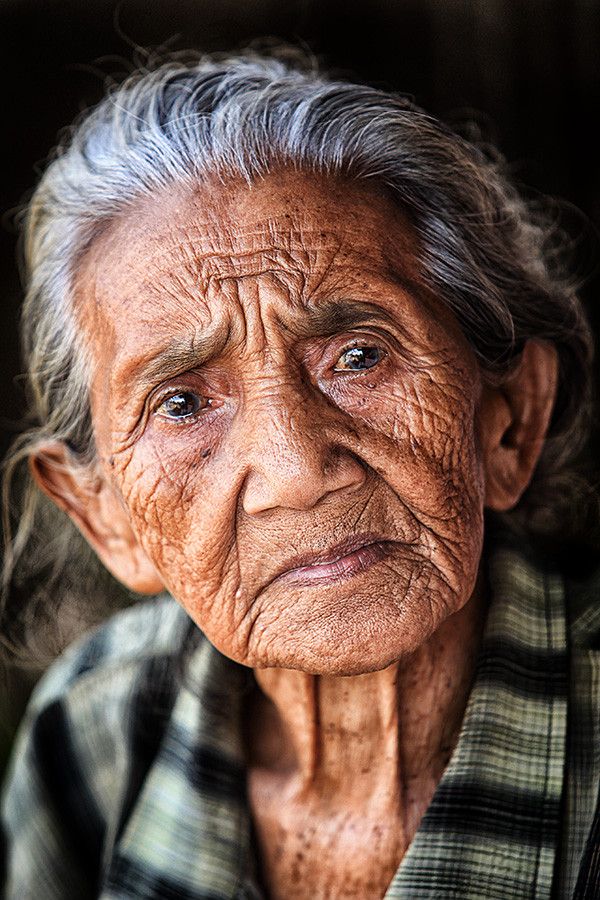
Gender: women